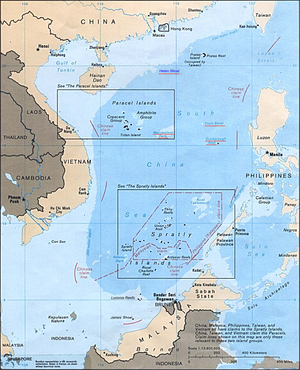
Vietnams historie / Efter Vietnamkrigen / Krig med nabolande
Beliggenheden af de omstridte øgrupper Paraceløerne og Spratlyøerne
Vietnams historie har i lange perioder været præget af naboskabet til Kina i nord. I omkring 1000 år hørte det nordlige Vietnam til Kina, men fra 938 blev landet selvstændigt og ekspanderede senere sydover på bekostning af Champariget. I 1800-tallet blev landet koloniseret af Frankrig og under 2. verdenskrig blev landet besat af Japan. Efter denne krig havde kolonimagten ikke resurser til at genoprette styret, og tabte den militære kamp mod befrielsesstyrkerne. Dette førte til deling af landet, noget som igen førte til Vietnamkrigen med store menneskelige og materielle tab for landet. Krigen blev afsluttet 30. april 1975 ved at Nordvietnam indtog den sydlige del. Efter forsøg med planøkonomi i 1970- og 1980'erne, blev økonomien reformeret i markedsøkonomisk retning.